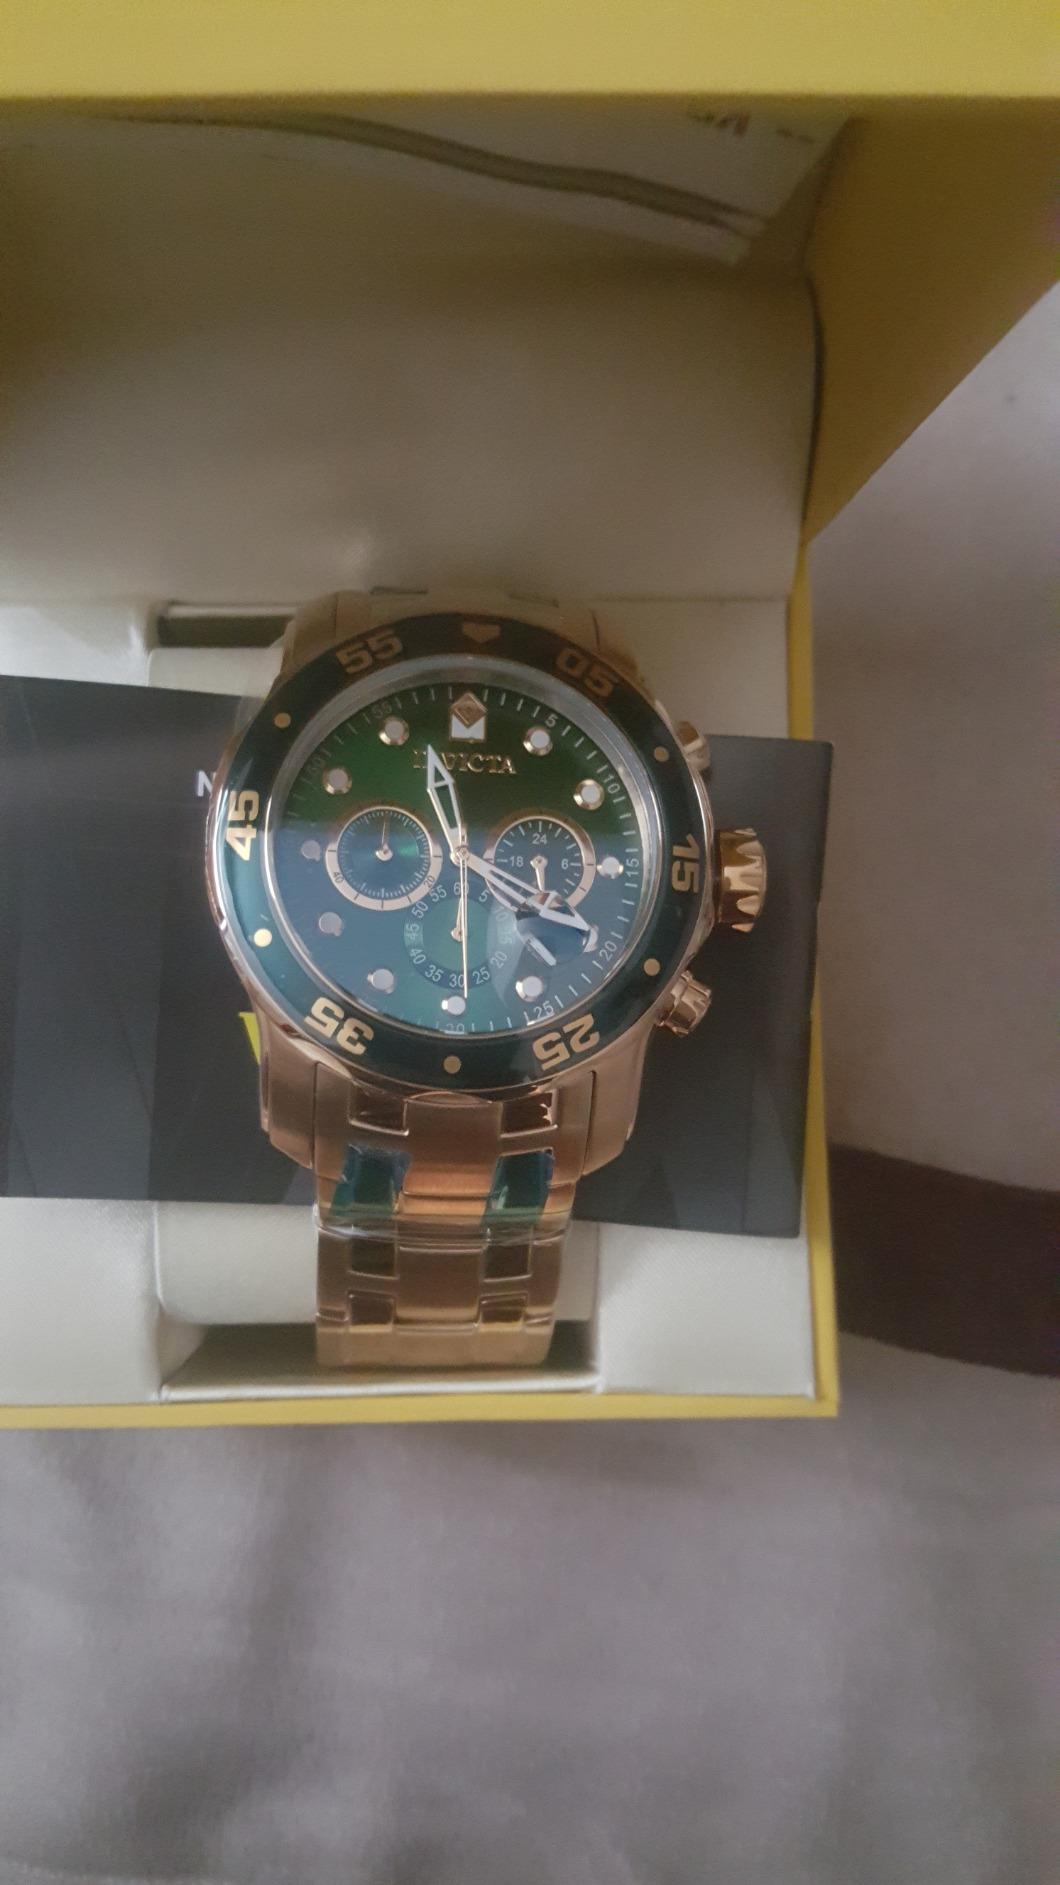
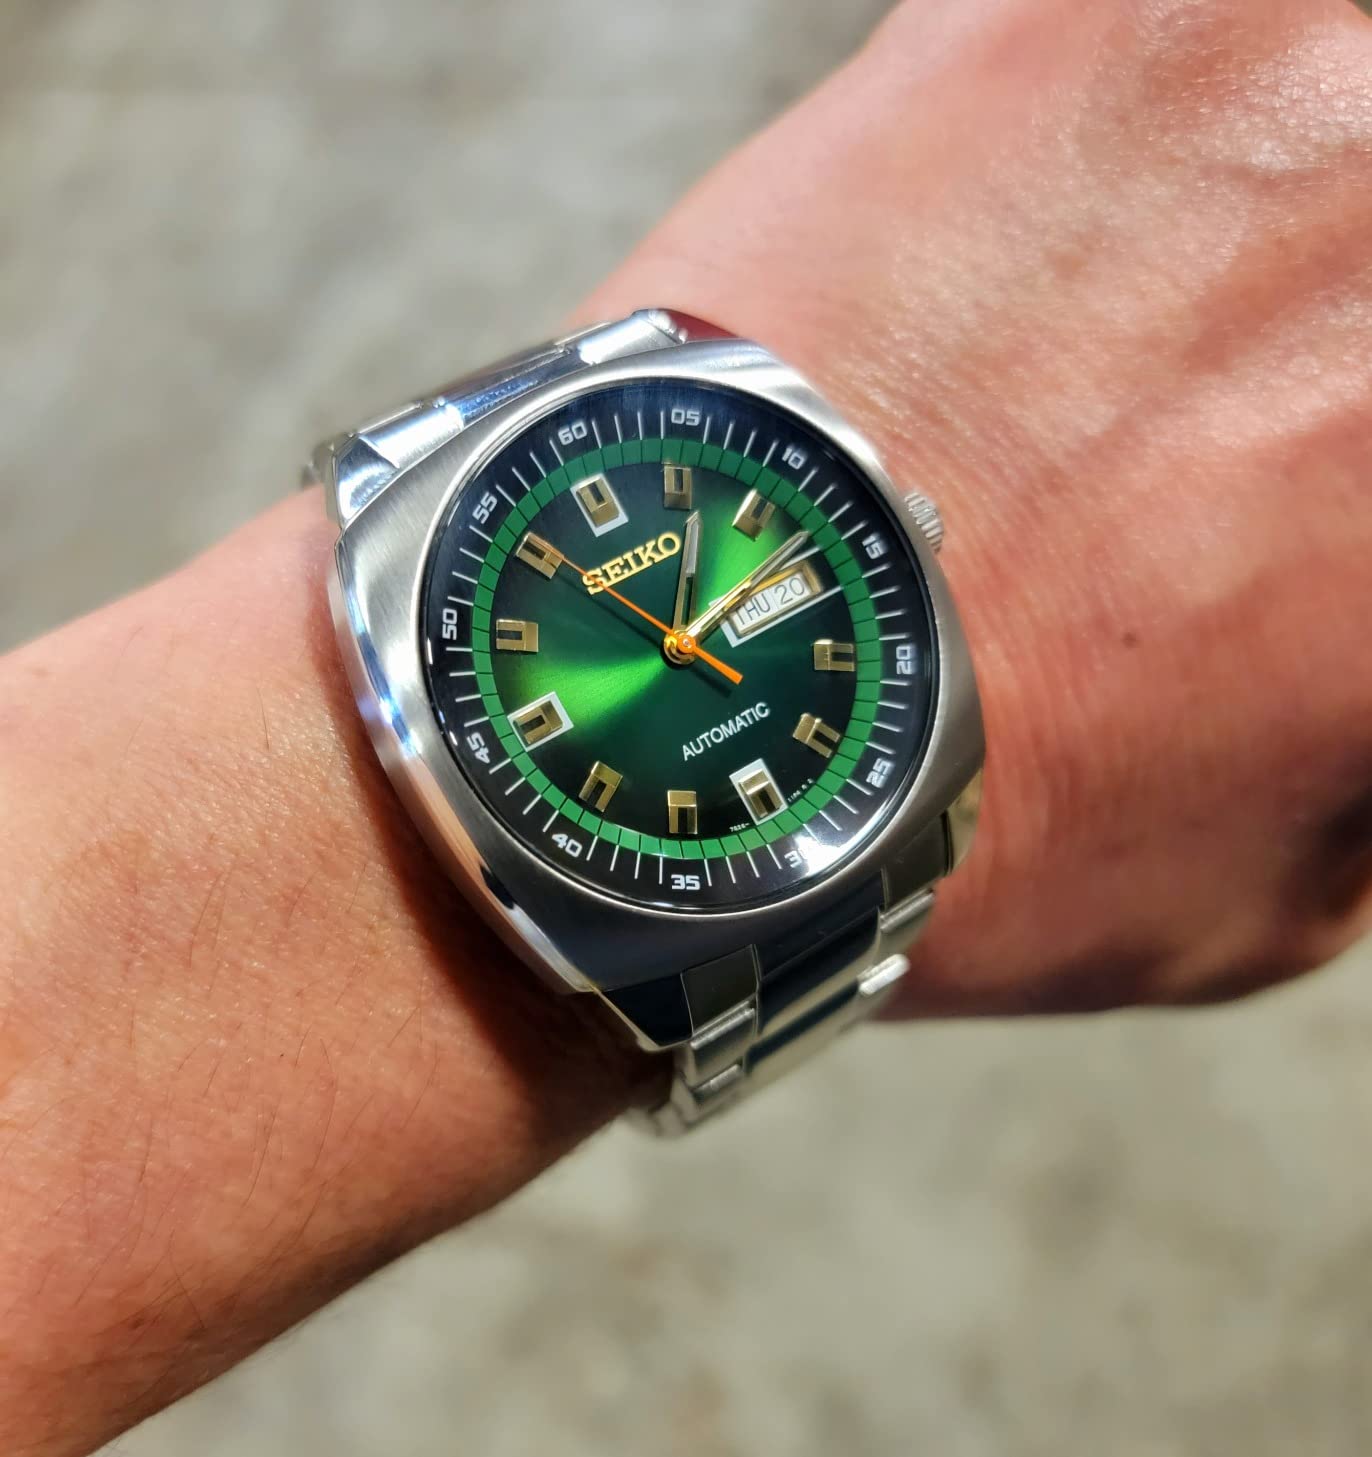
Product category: accessories_watch
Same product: no